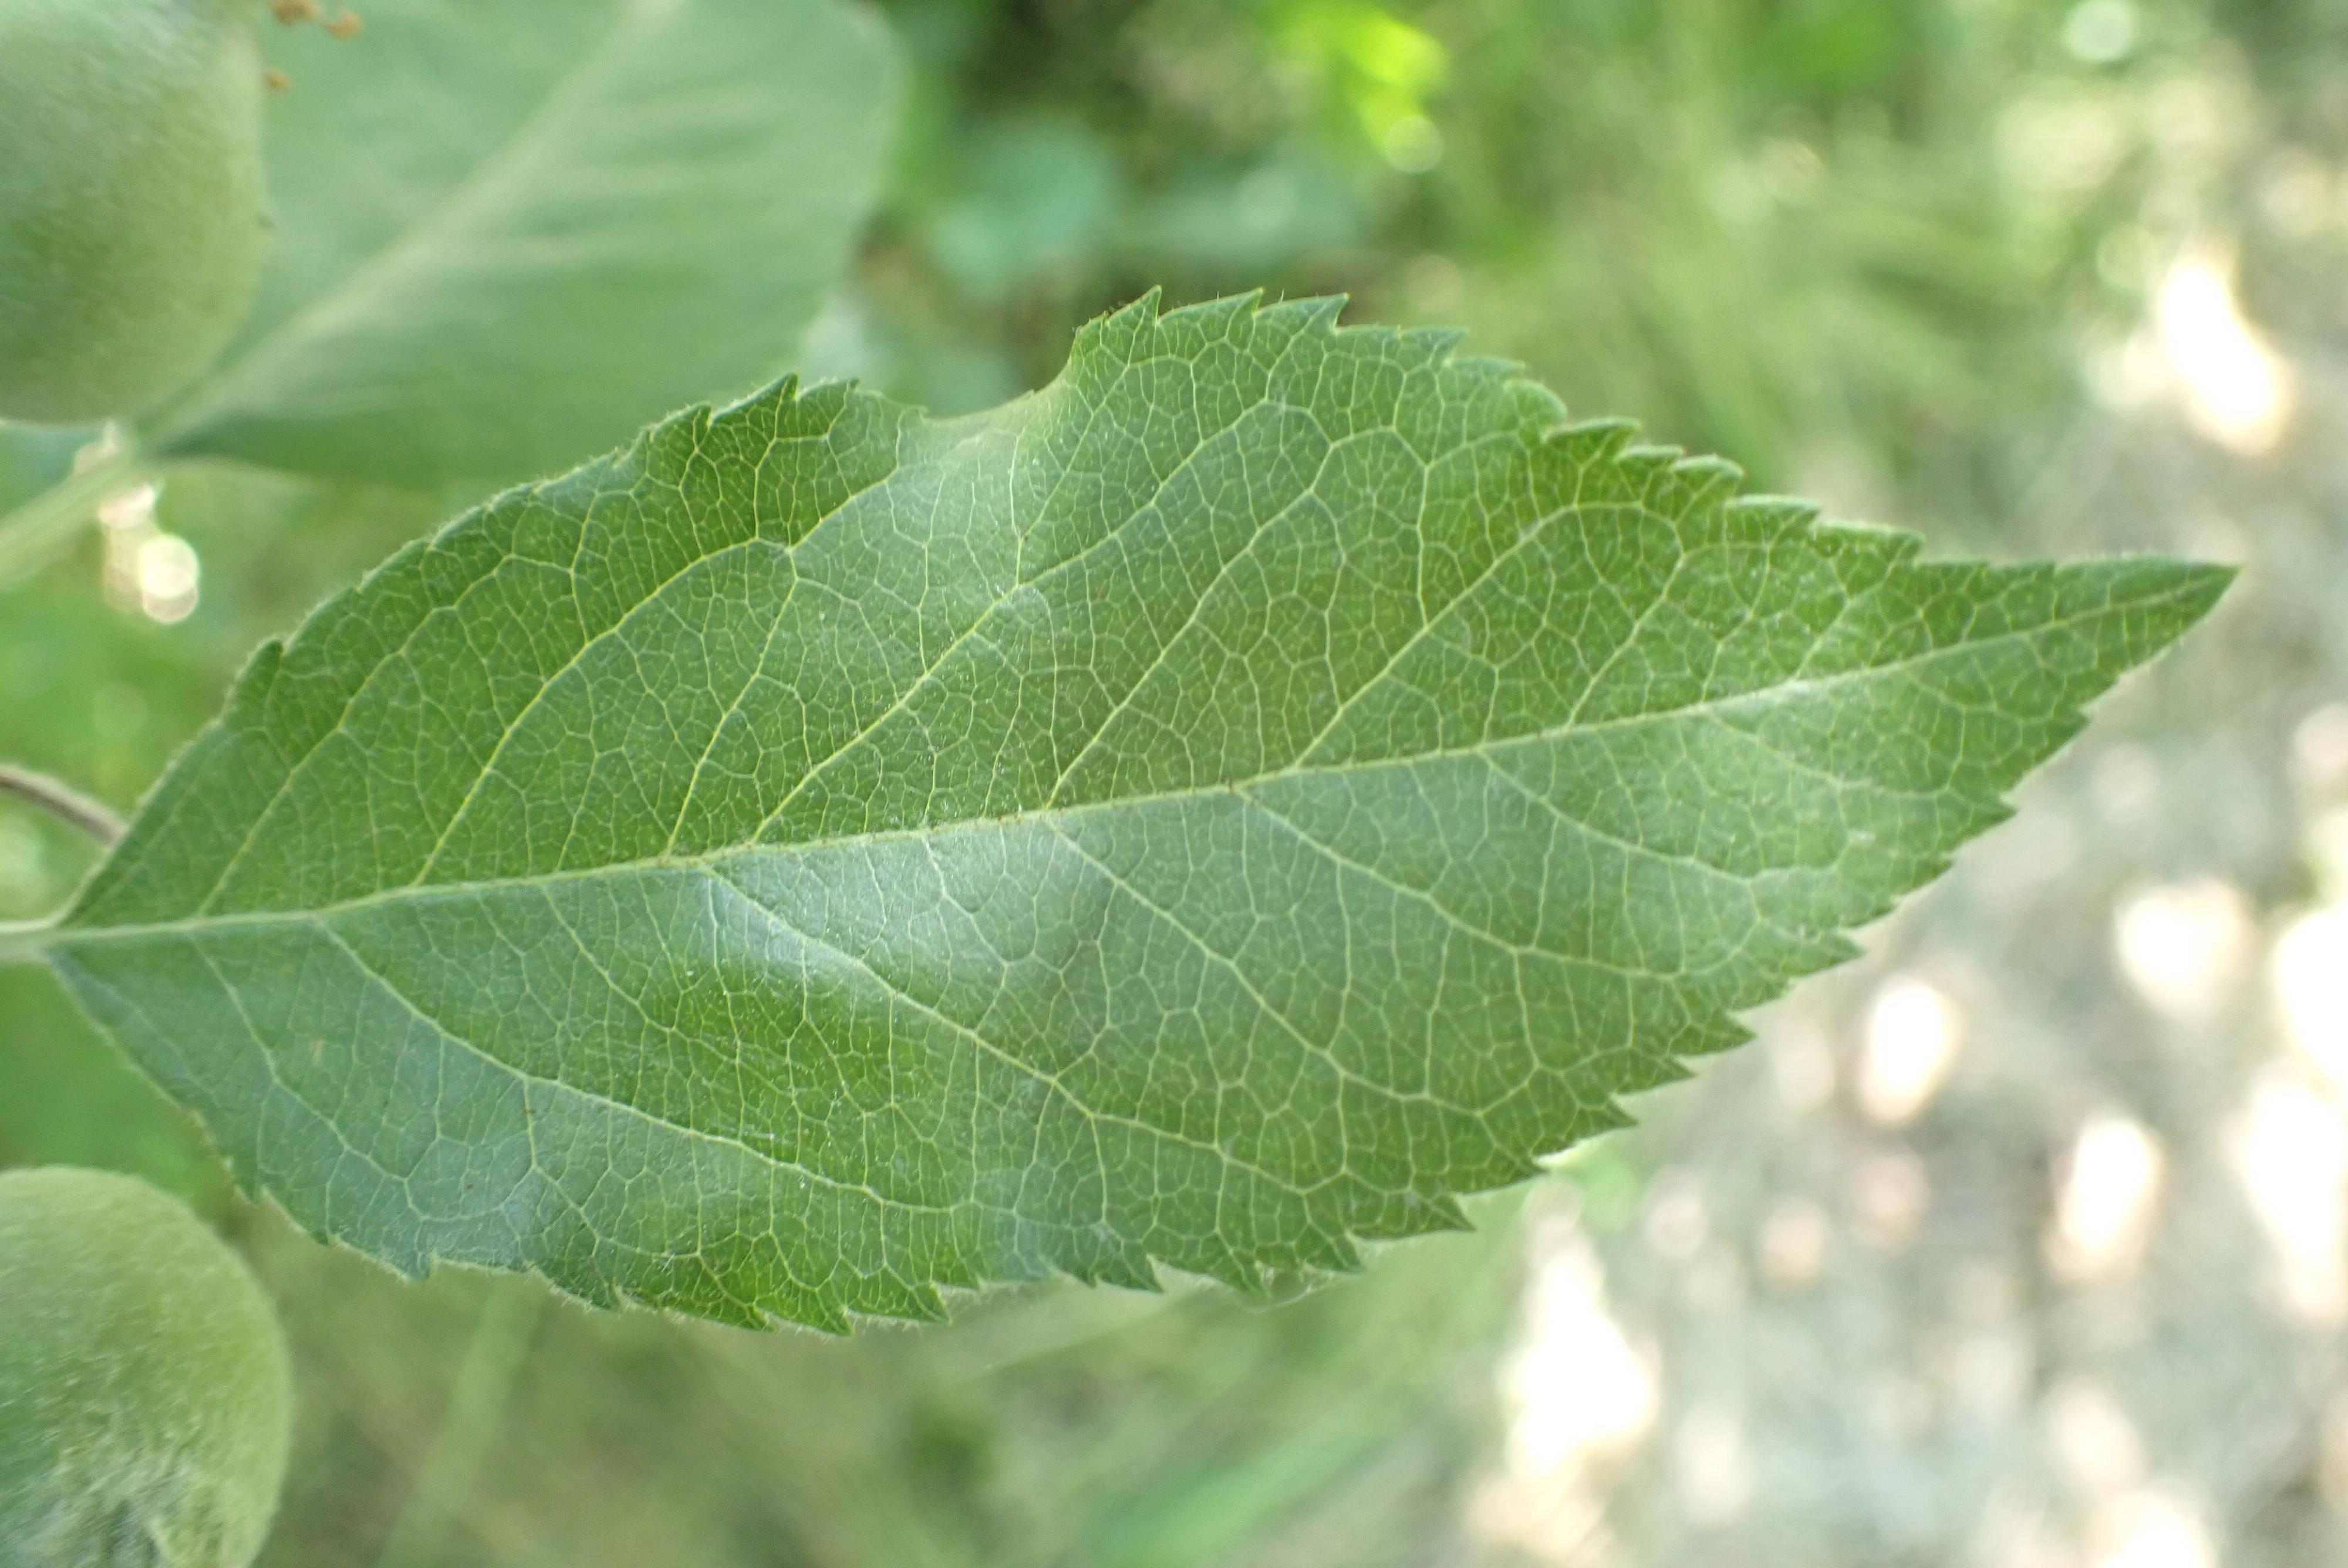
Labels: healthy